Ramadan al-Shallash

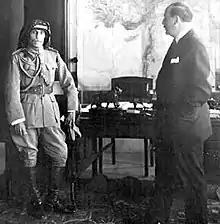
Shallash (left) meeting with the High Commissioner Henry de Jouvenel (right) in January 1926

Ramaḍān Pāshā al-Shallāsh (1879– 1962) was a prominent rebel commander of the 1925 Great Syrian Revolt and, prior to that, a military officer in the Ottoman and Sharifian armies.